49th Armoured Regiment (India)

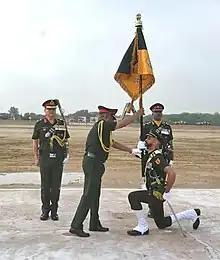
General Manoj Pande, COAS, presenting the prestigious ‘President’s Standards’ to 49 Armoured Regiment

The Chief of Army Staff, General Manoj Pande presented the President's Standards to the regiment at Suratgarh military station on 25 March 2023.